Lovagias ügy

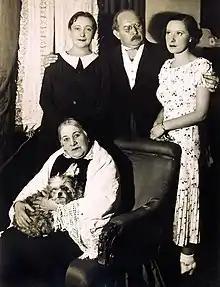
"Lovagias ügy" performed at the Pest Theater, March 23, 1935

Lovagias ügy (Hungarian for An Affair of Honor) is a Hungarian play, written by Sándor Hunyady. It was first produced in 1935. It is considered to be one of Hunyady's great dramas and was soon adapted for film.